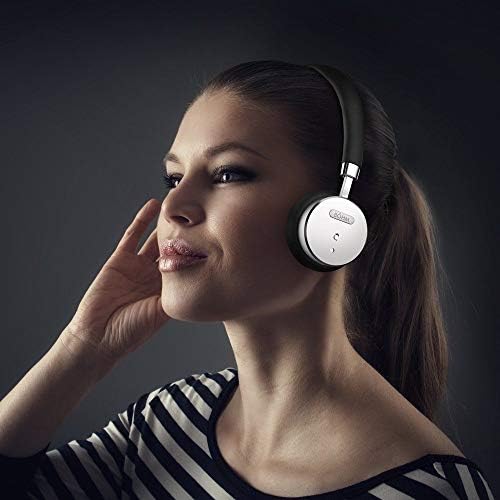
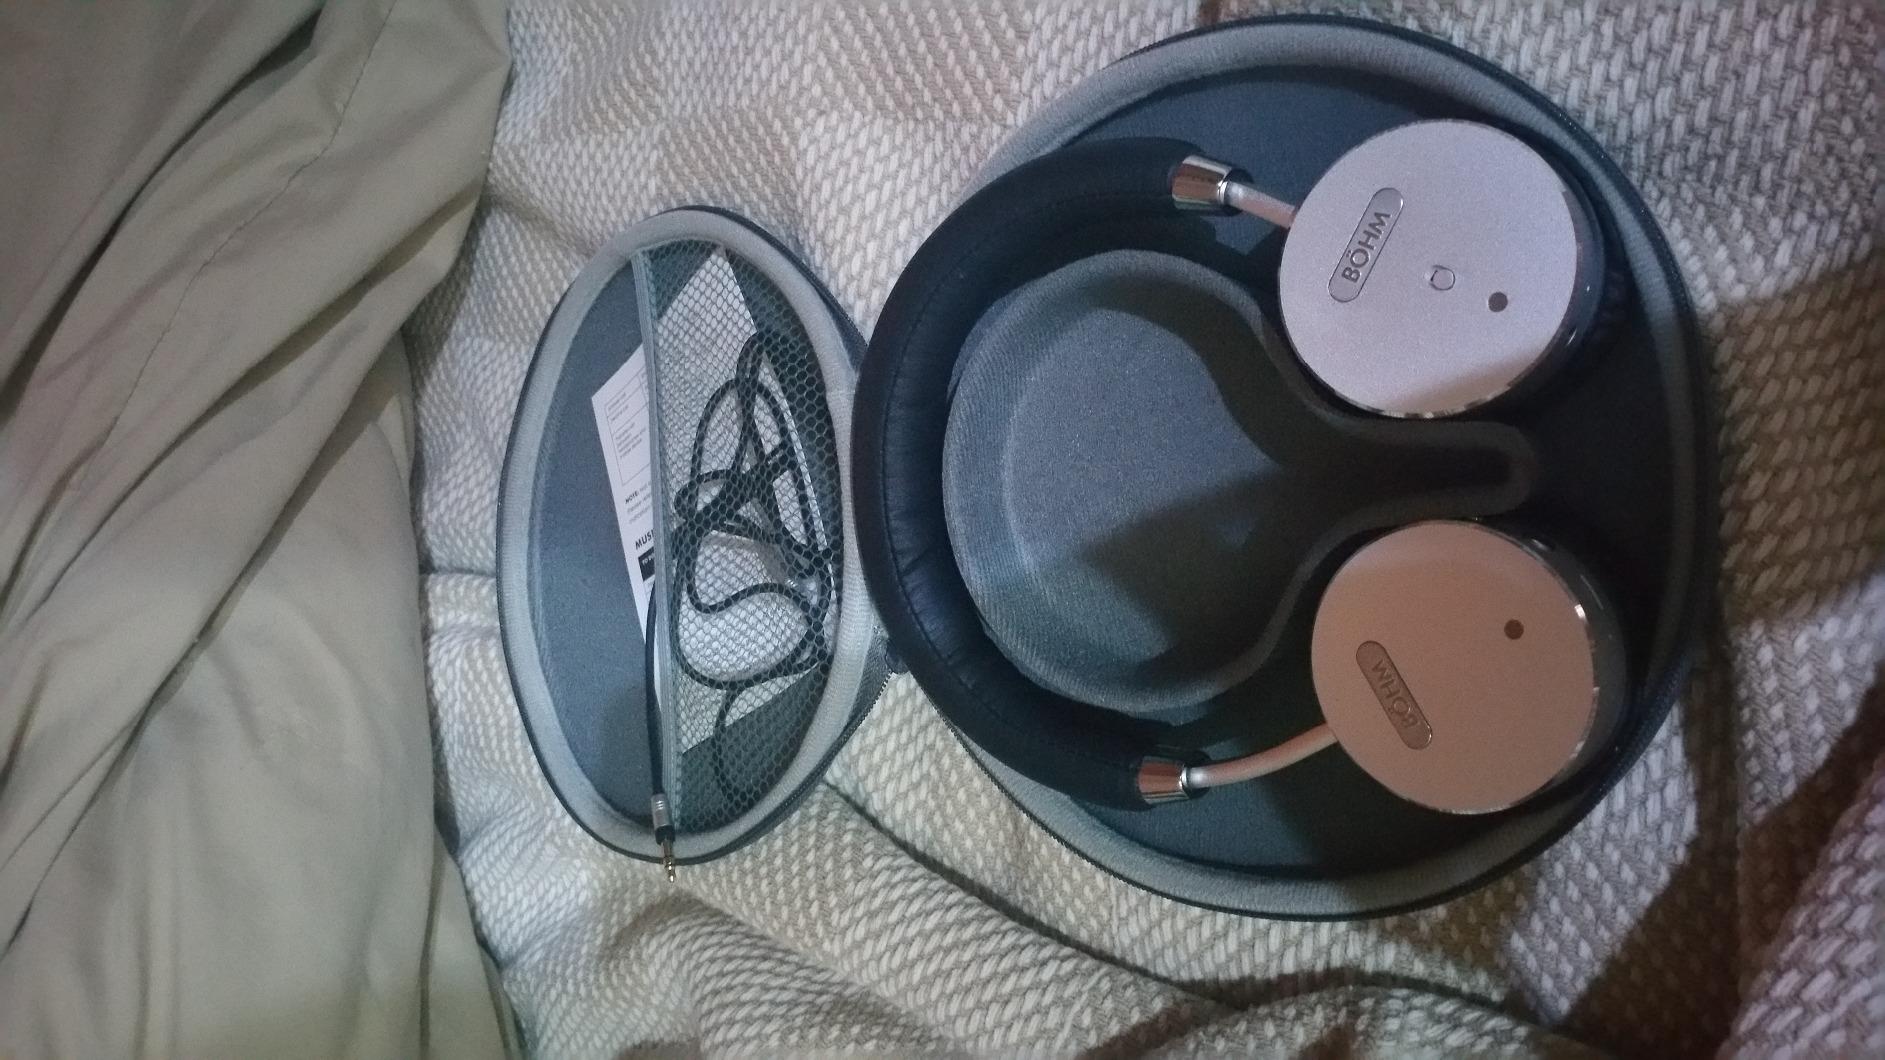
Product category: headphones
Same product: yes